Saint-Maurice-d'Ibie

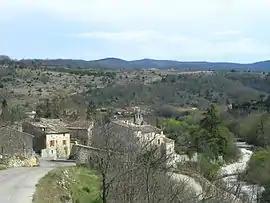
Saint-Maurice-d'Ibie, with the Ibie on the right

Saint-Maurice-d'Ibie is a commune in the Ardèche department in southern France.